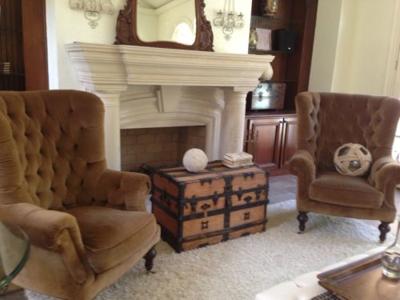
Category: chair